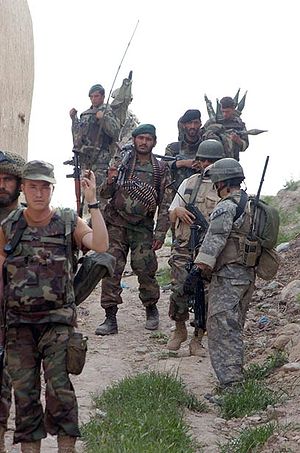
Krigen i Afghanistan (2001-nutid) / Efter resolutionen til FN's sikkerhedsråd, om ISAF / 2007 / Operationer udført af Koalitionen
Afghanske tropper støttet af amerikanske specialstyrker gør klar til kampe mod Talibanstyrker i Sangin-distriktet i Helmand-provinsen, april 2007
Krigen i Afghanistan begyndte den 7. oktober 2001 som reaktion på terrorangrebet den 11. september 2001 mod USA. 11. september startede krigen mod terrorisme. Formålet med invasionen af Afghanistan var at fange Osama bin Laden, ødelægge al-Qaeda og fjerne Taliban-regimet, som havde støttet al-Qaeda og givet det et tilflugtssted.